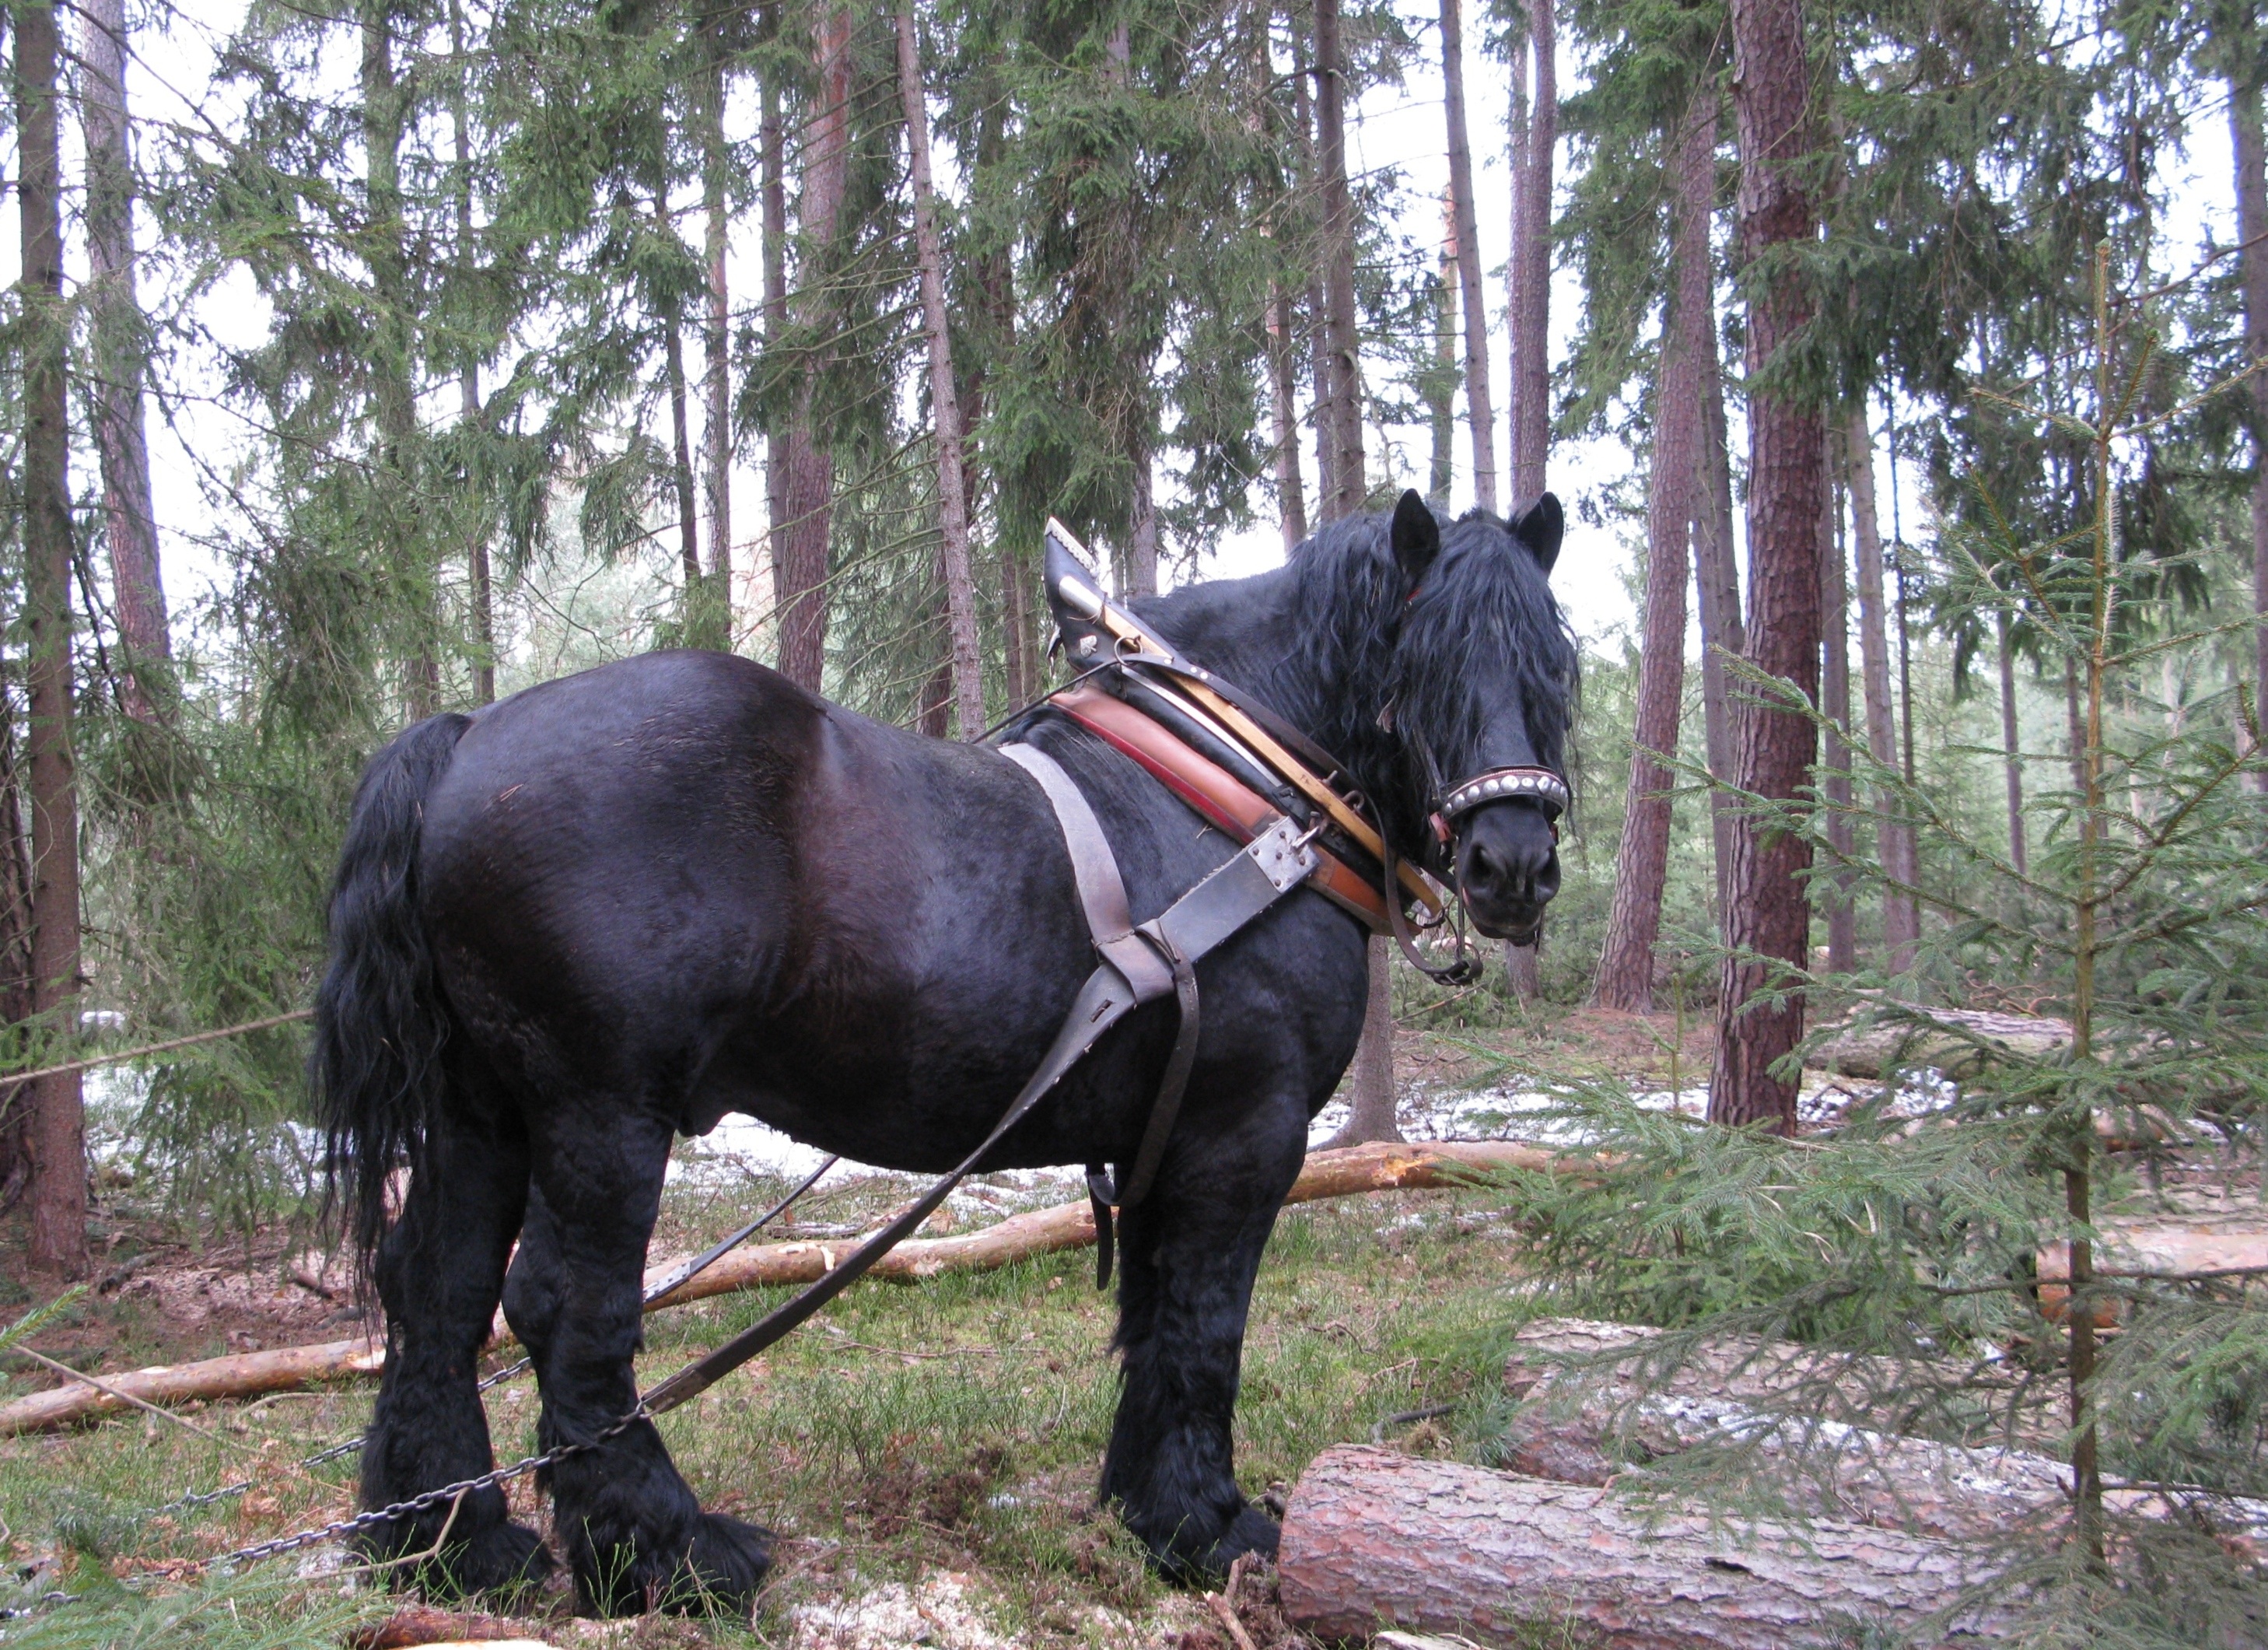
wood, log, horse, rein, stallion, black, logs, mare, pulling, tribes, concentration, working in the forest, pulling logs, equestrianism, pack animal, eventing, trail riding, horse like mammal, mustang horse